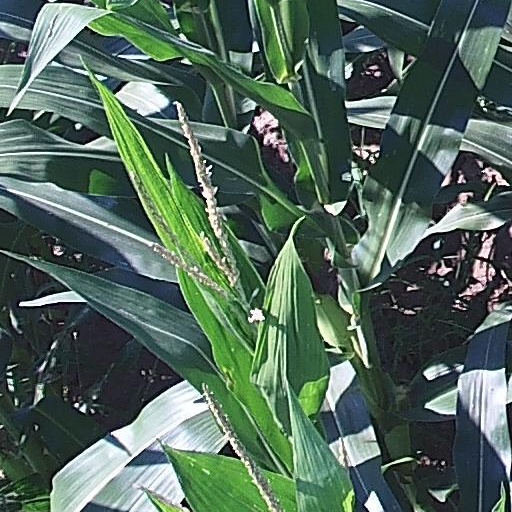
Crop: maize; corn